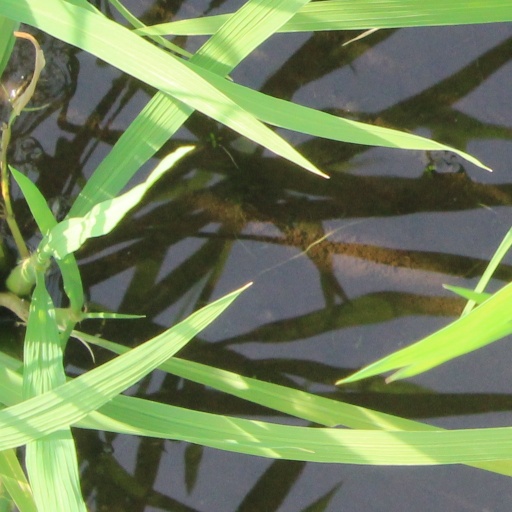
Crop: rice